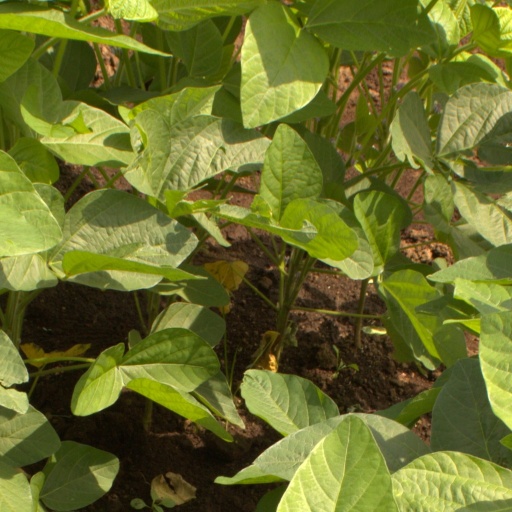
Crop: soybean